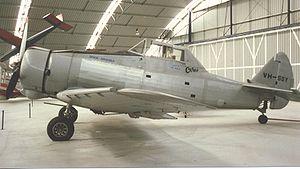
Le CAC CA-28 Ceres est un avion à hélice d'épandage agricole, réalisé en Australie à la fin des années 1950 par la Commonwealth Aircraft Corporation. Il présente la curieuse particularité, pour un avion de ce type, d'être dérivé d'un avion militaire de la Seconde Guerre mondiale : le CAC Wirraway.